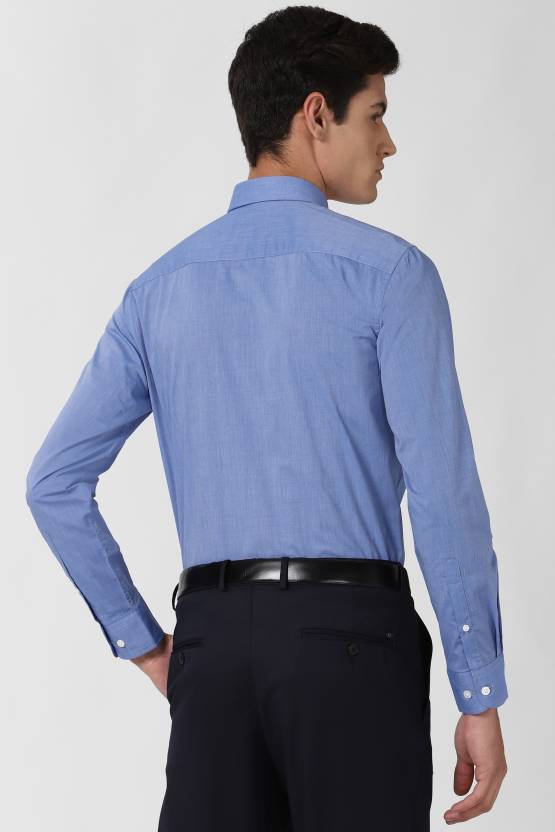
Product: Men Regular Fit Solid Formal Shirt
Price: ₹899
Colors: Blue
Pattern: Solid